Thompson Historical Society

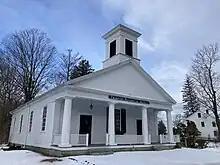
The 1842 Old Town Hall.

The Thompson Historical Society (est. 1968) is a nonprofit organization located in Thompson, Connecticut, dedicated to the local history of Thompson's 10 villages. The society owns two buildings, the 1902 Thompson Library (now the Thompson Museum) and the 1842 Old Town Hall, both contributing properties to the Thompson Hill Historic District. Both were purchased from the town of Thompson - the Old Town Hall in 1969, and the museum in 2017.